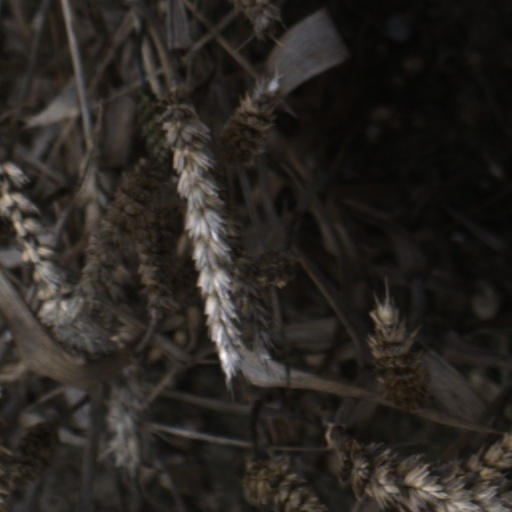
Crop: wheat